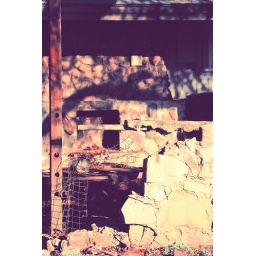
A house that was burned down by a fire, and has been sitting like this for years now..kinda creepy..